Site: brandenburg
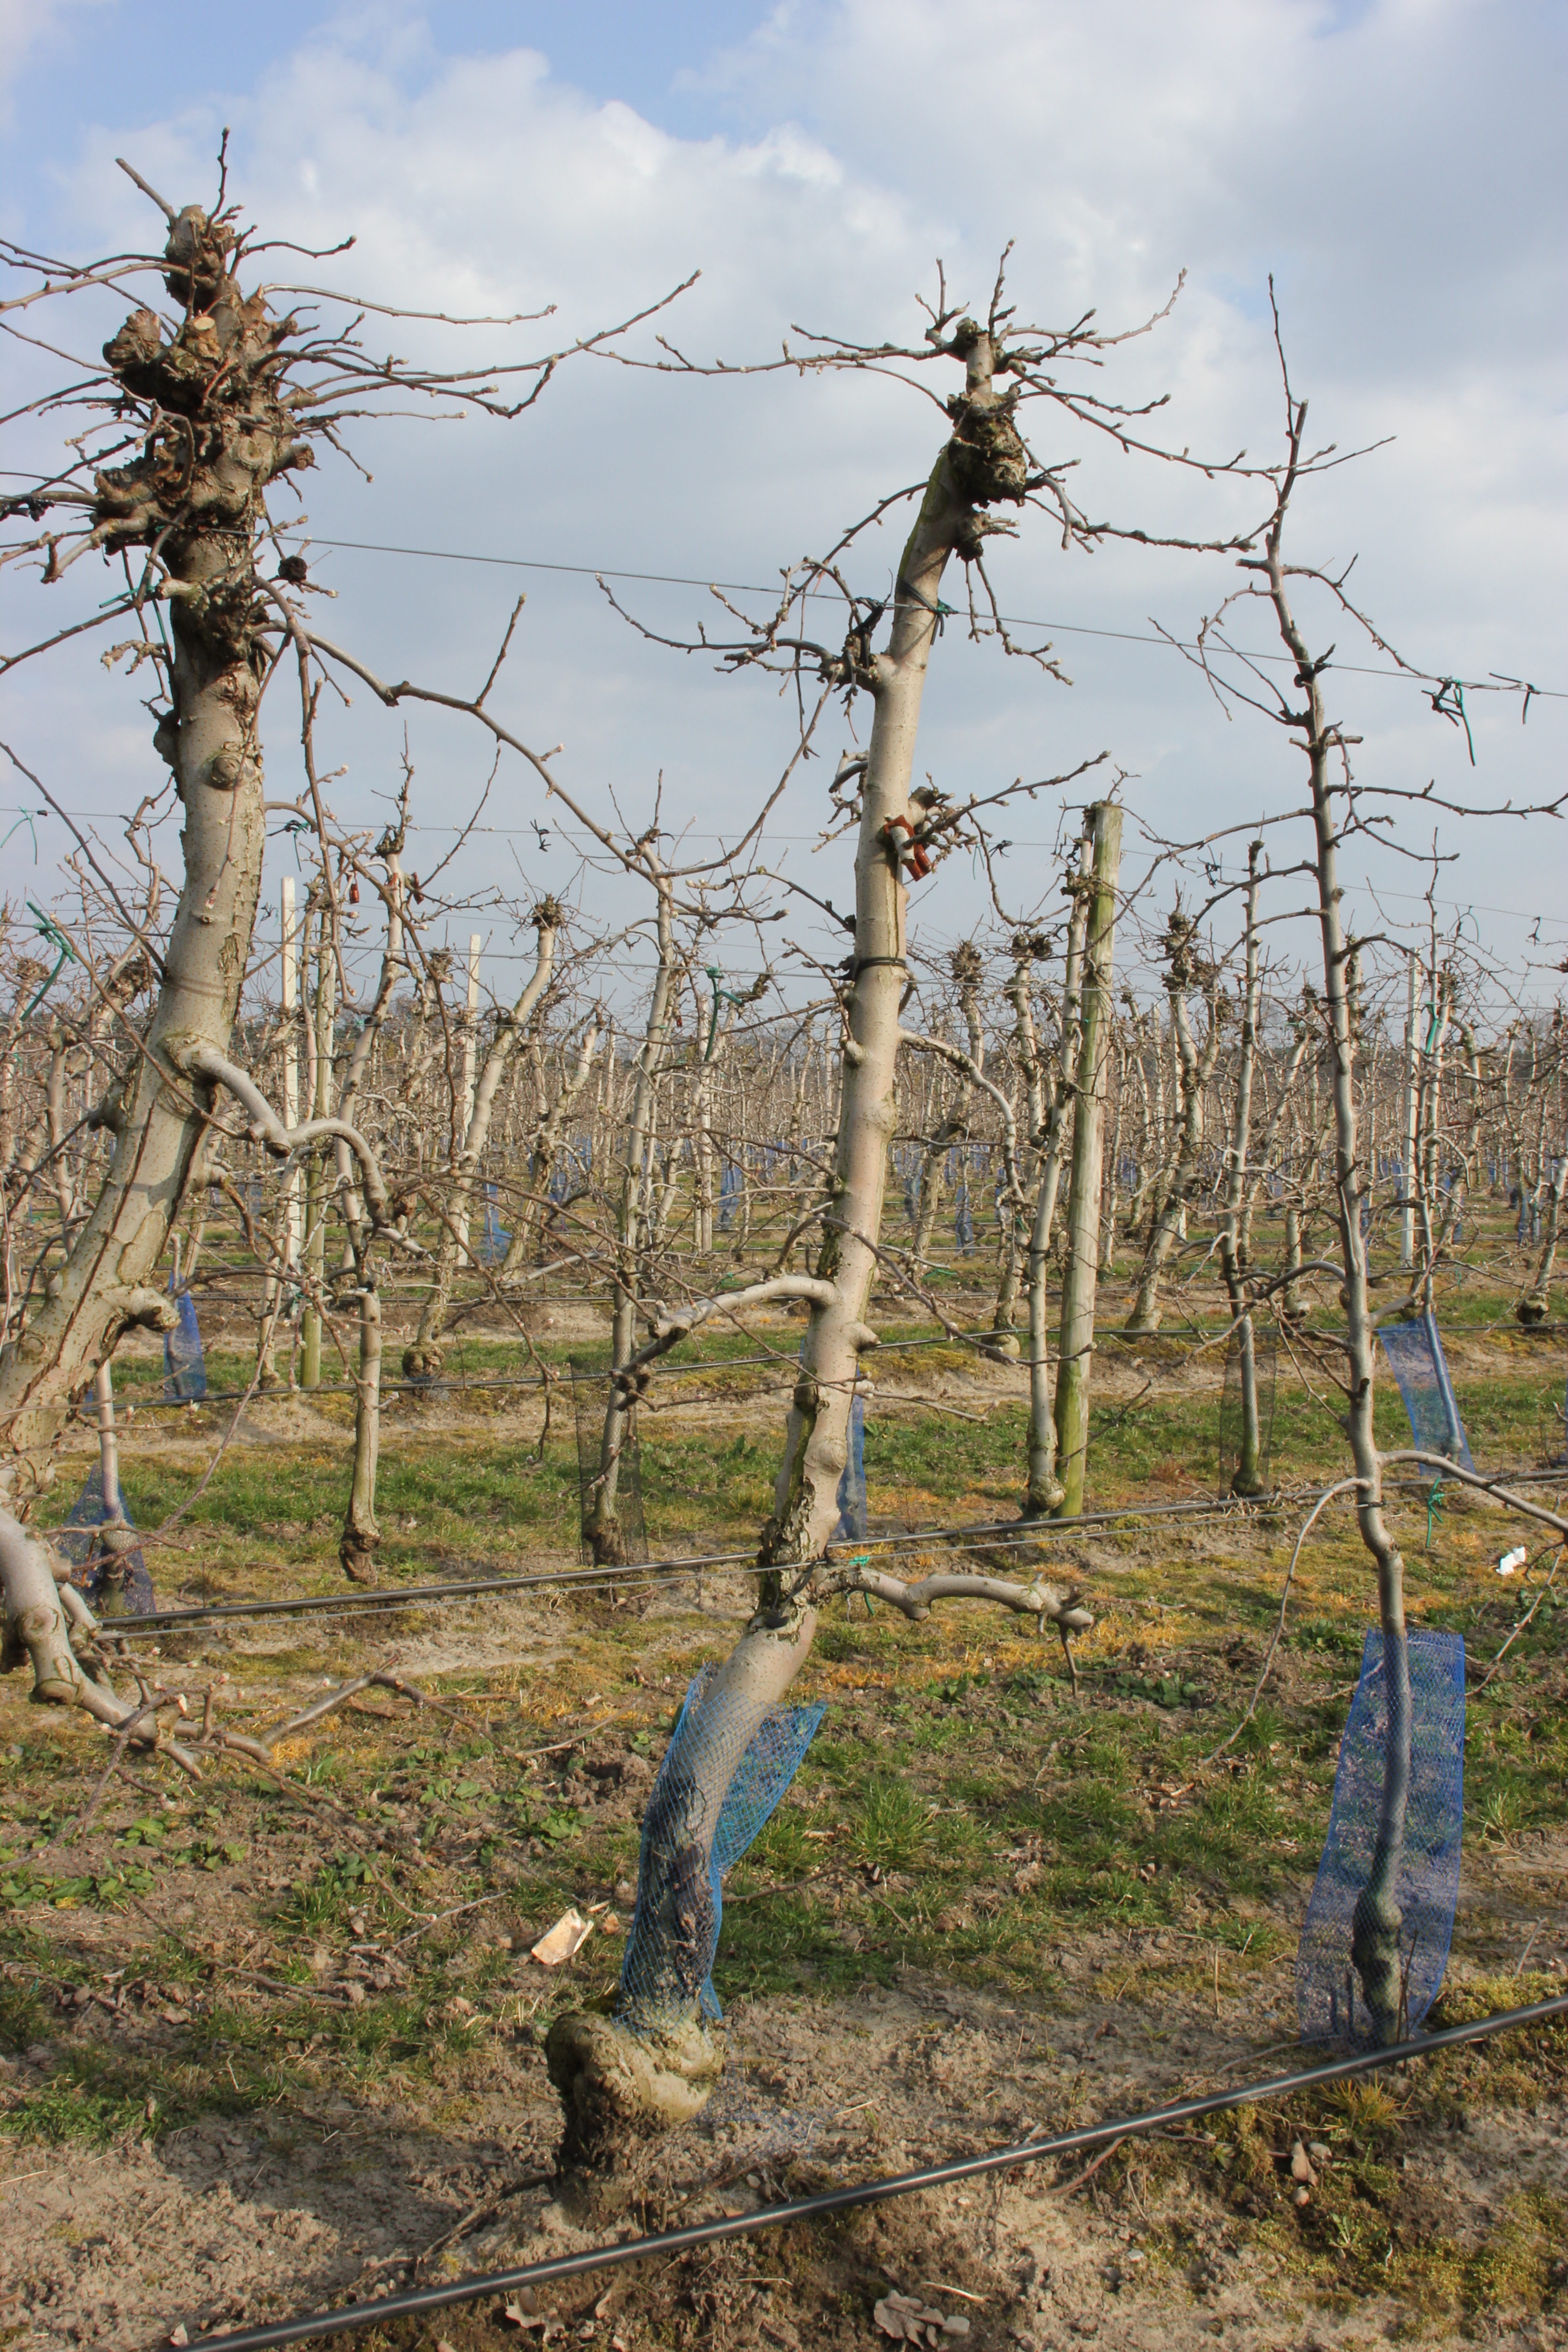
Growth stage (BBCH 03): Bud development